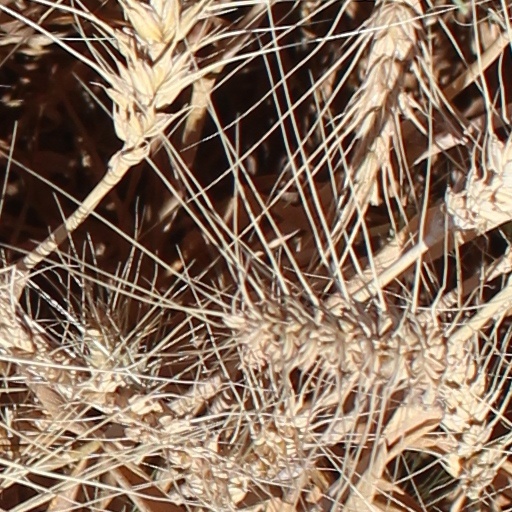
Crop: wheat